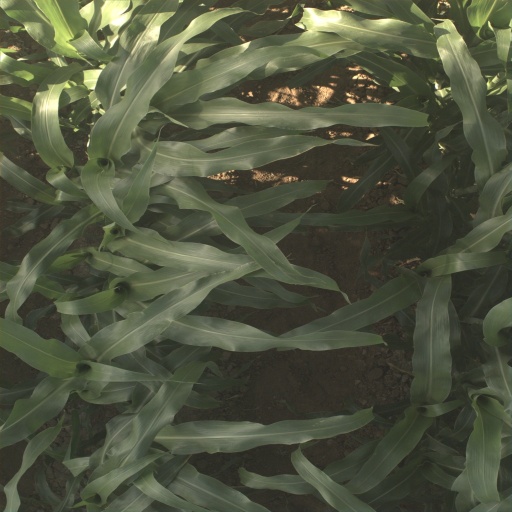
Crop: sorghum